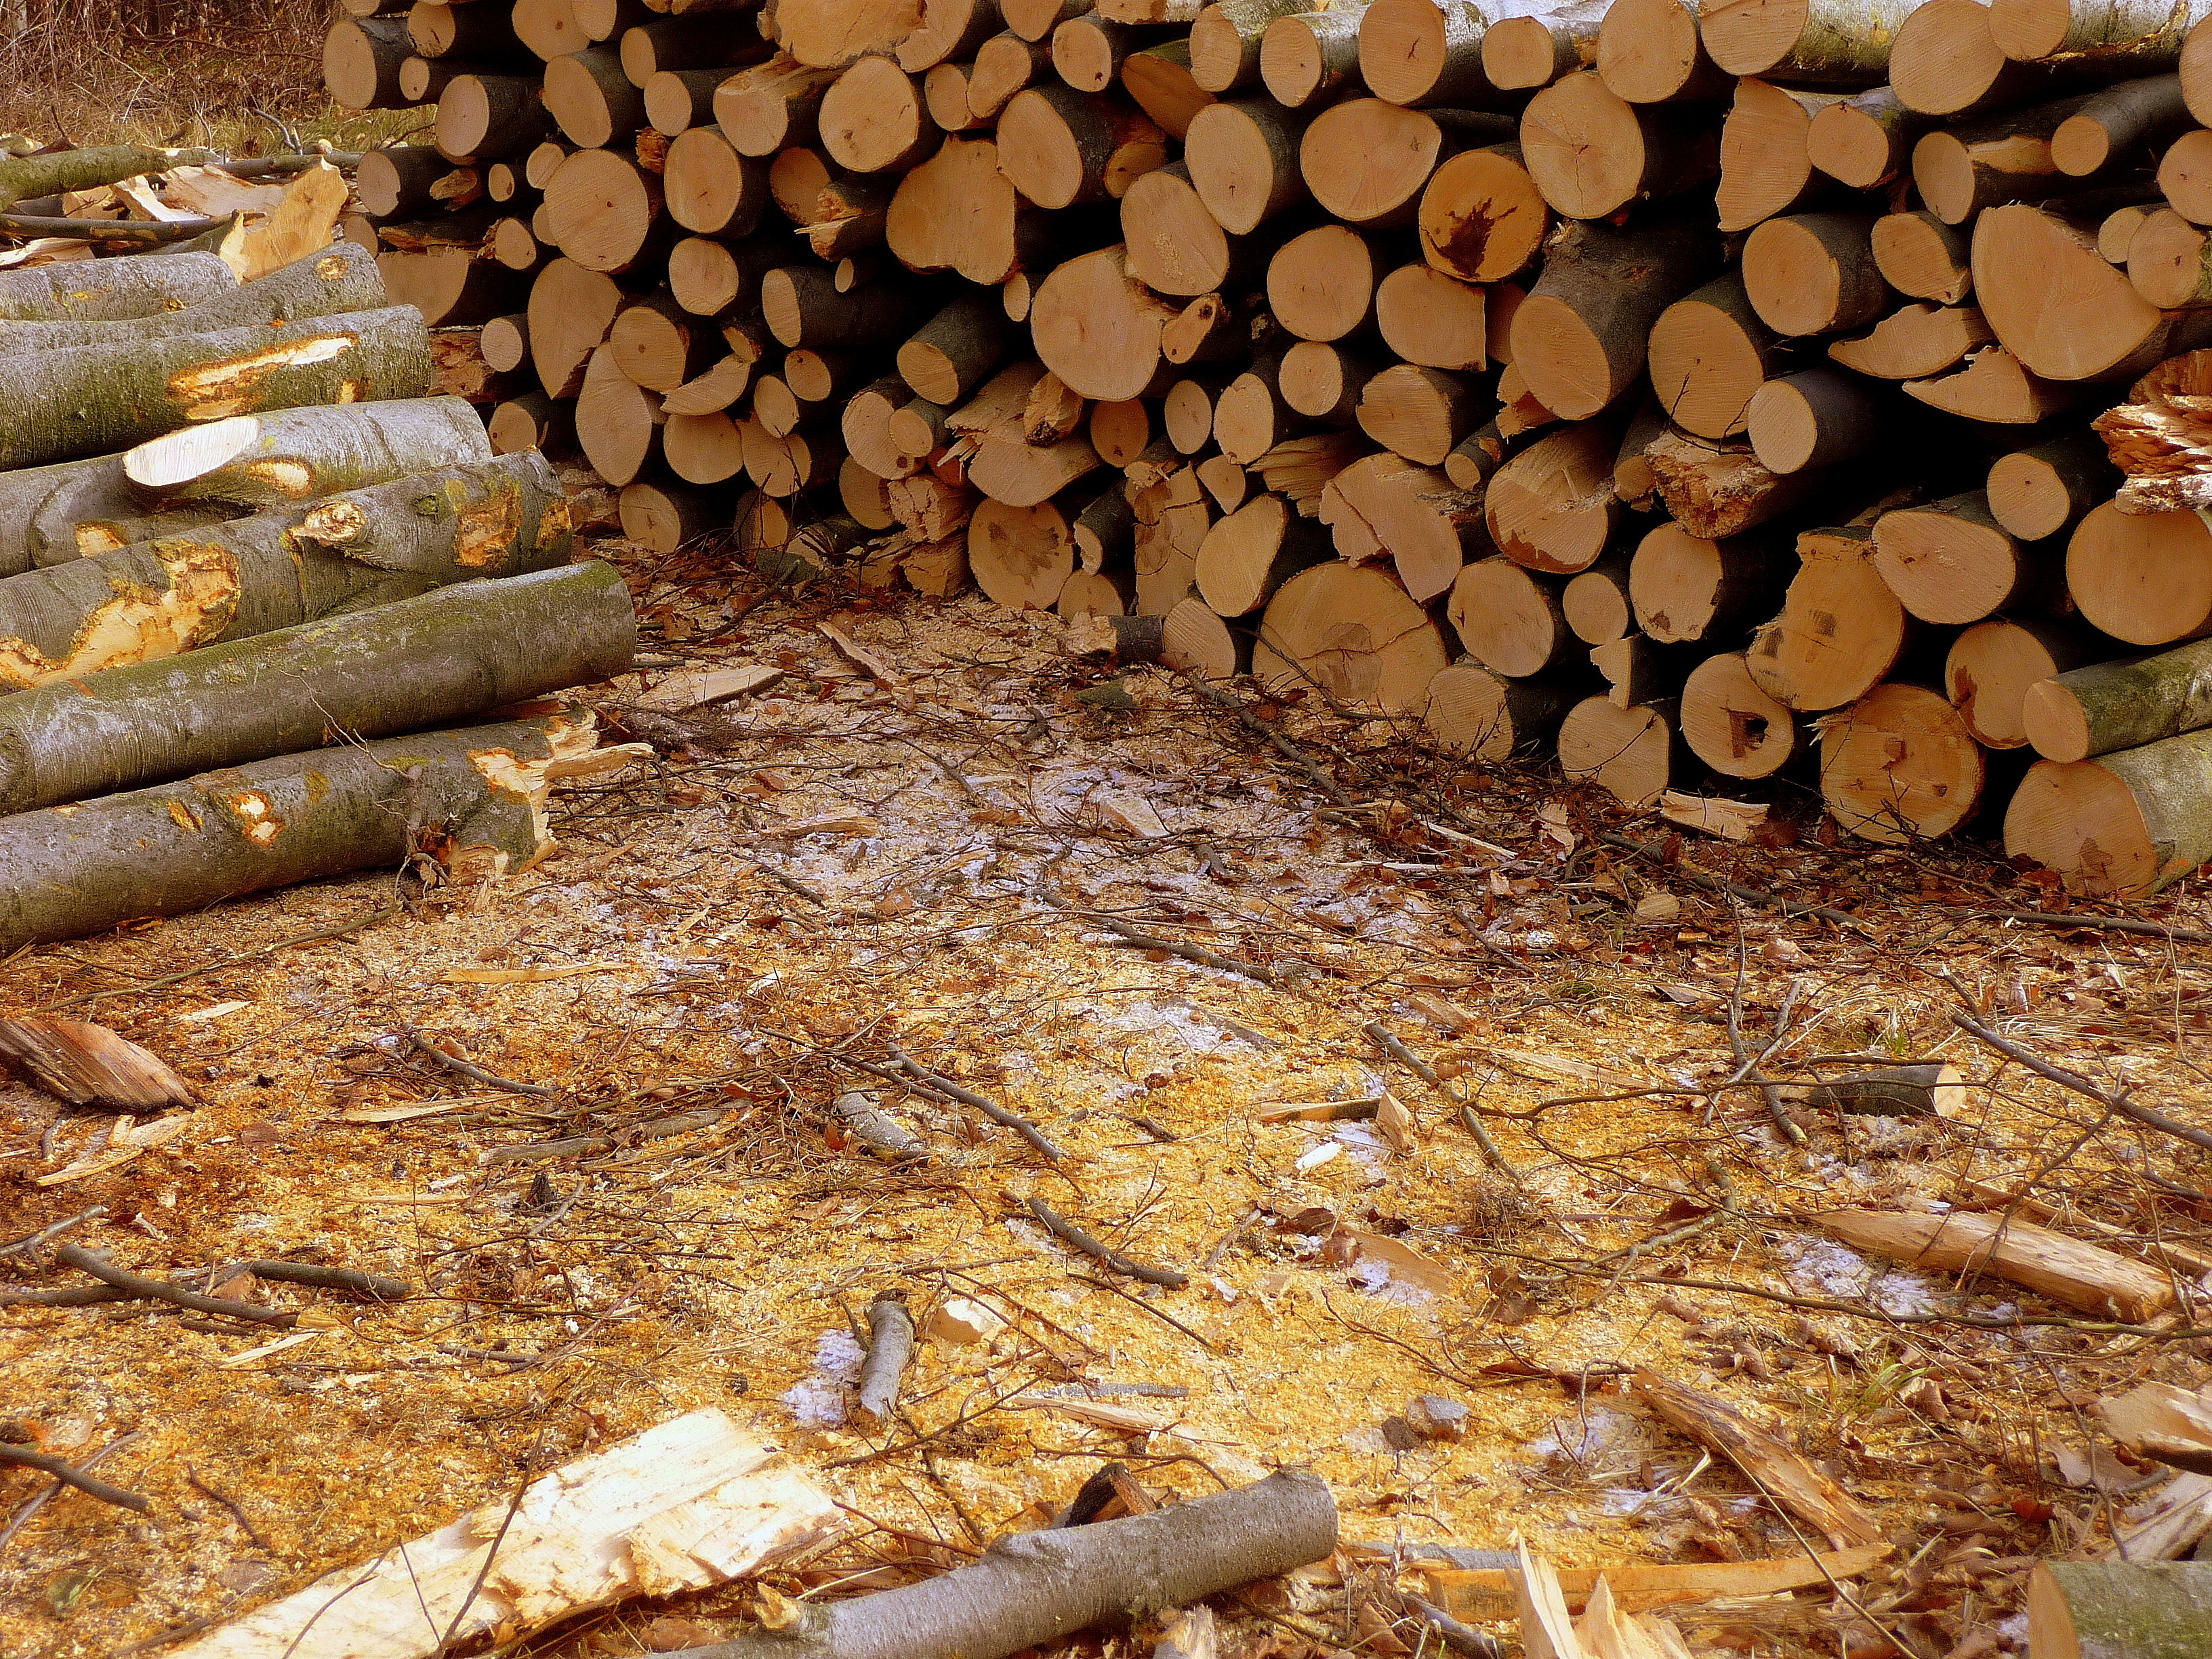
tree, nature, forest, cold, winter, wood, trunk, soil, lumber, straw, logging, wood chopping, wood cutting